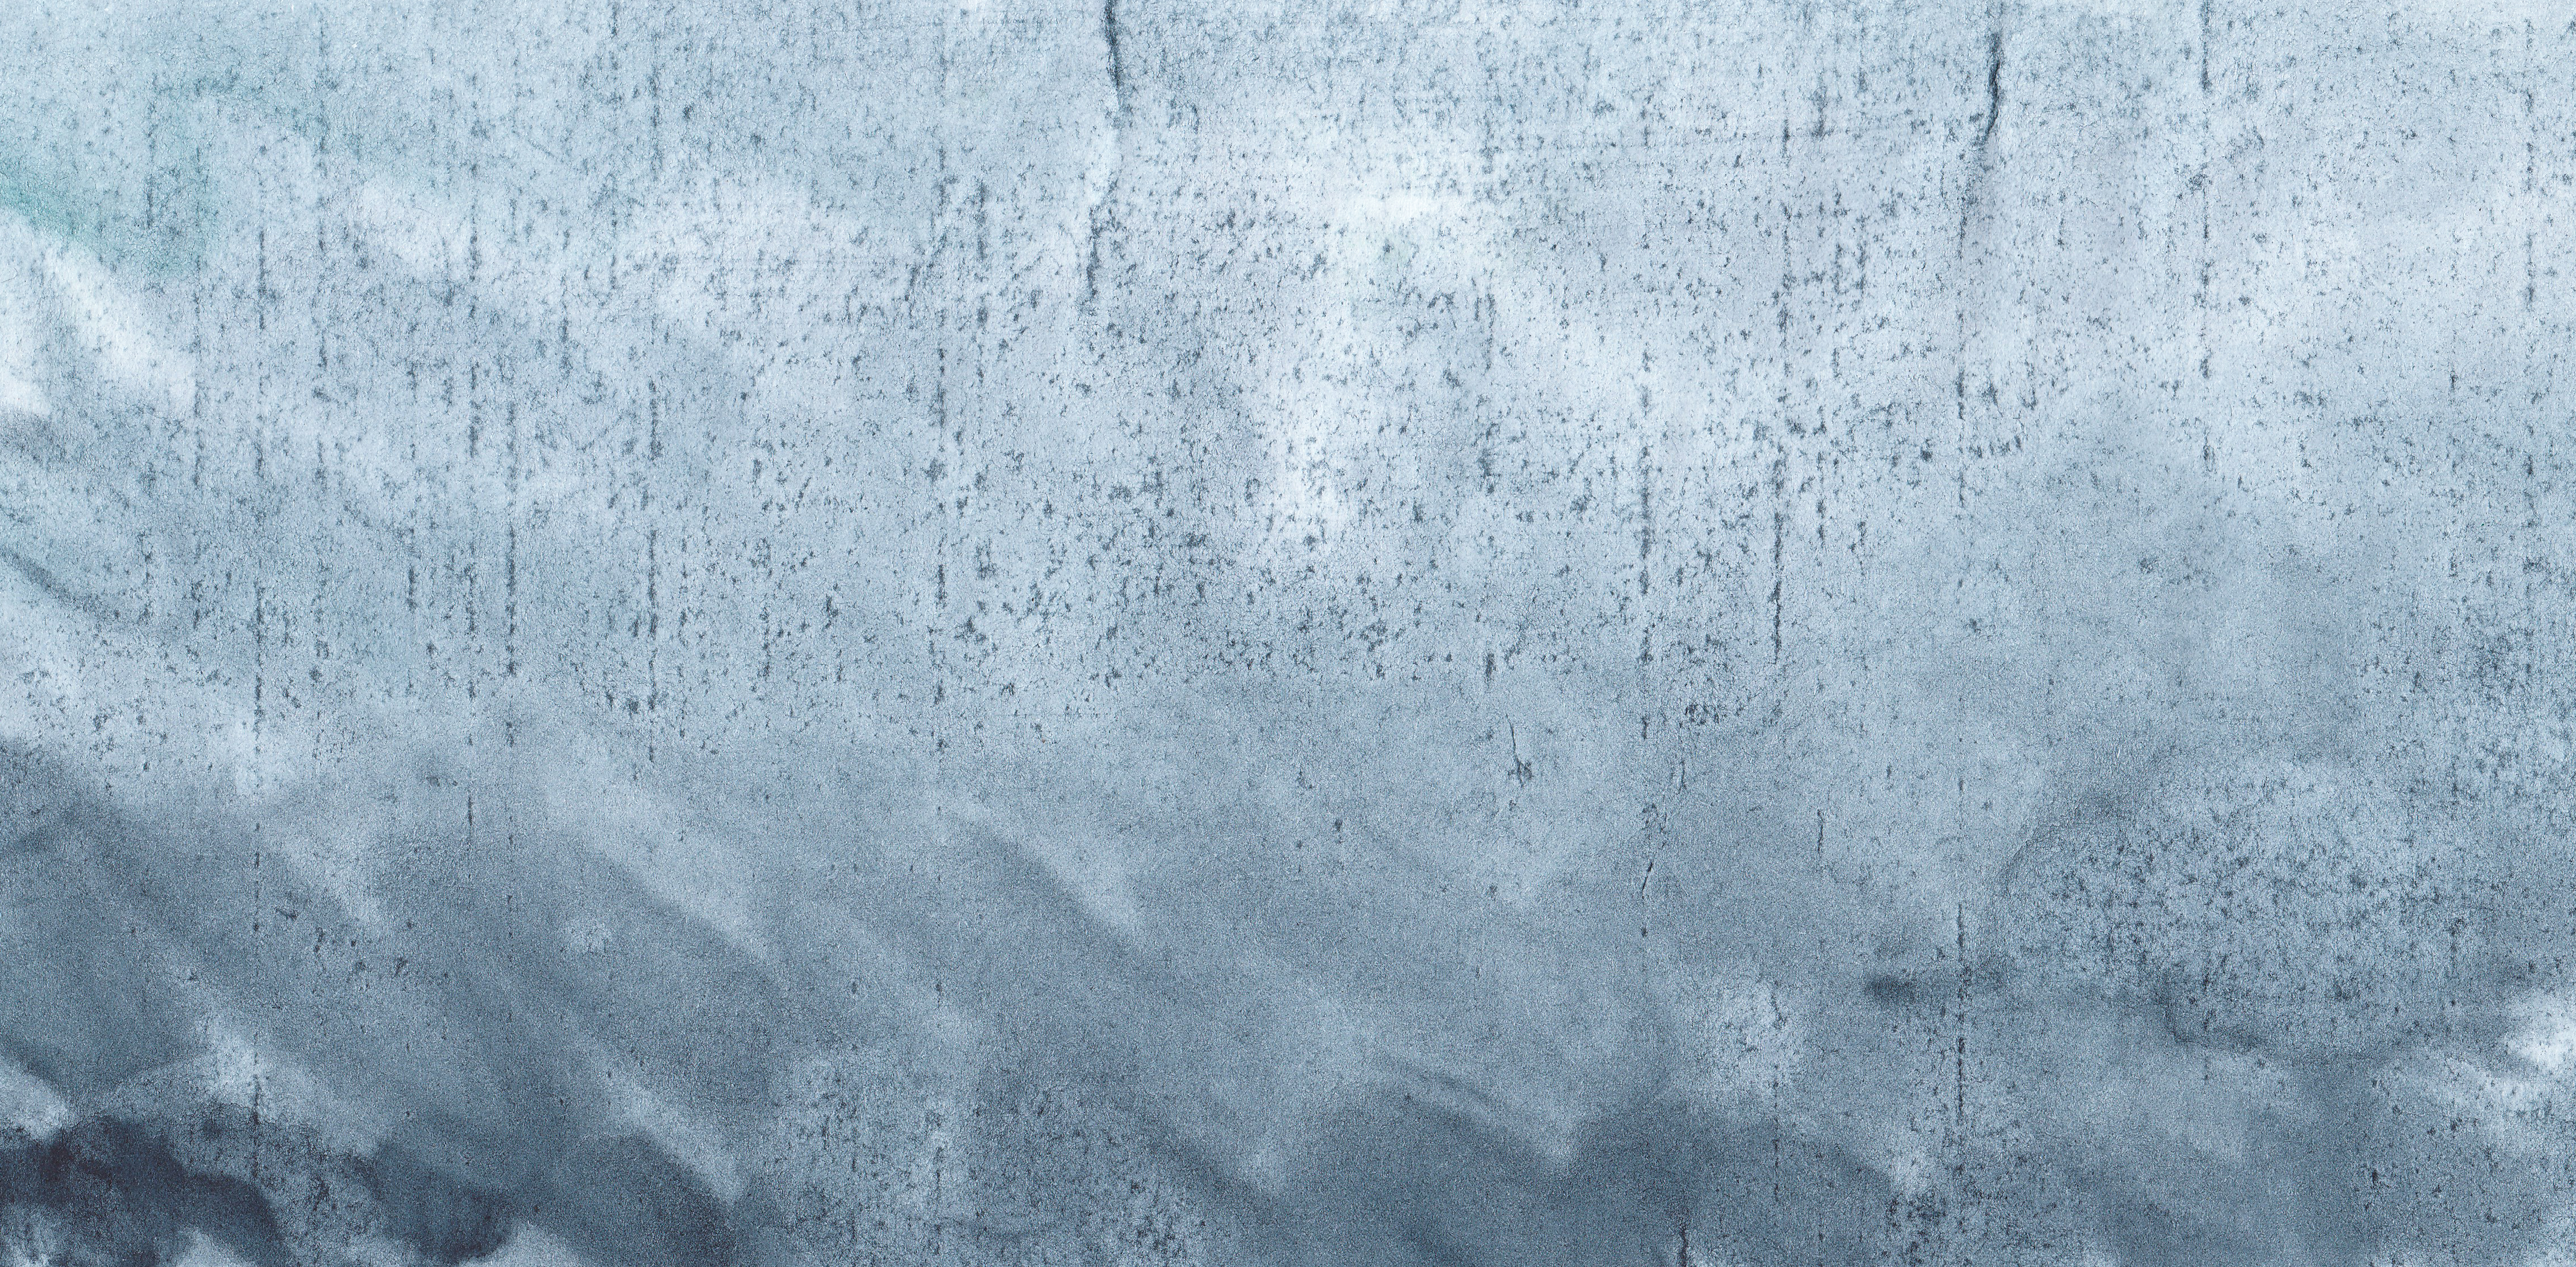
artistic, card, texture, watercolor, creative, blue, wall, freezing, concrete, cement, pattern, frost, space, ice